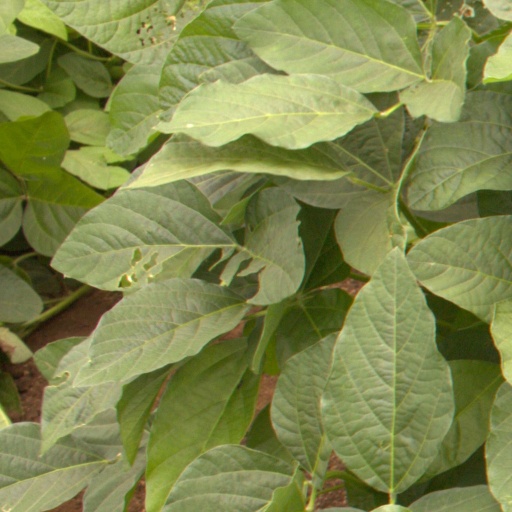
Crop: soybean